John F. Goodman

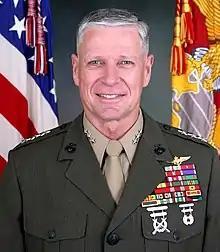

John Floyd Goodman (born November 5, 1945) is a retired United States Marine Corps three-star general. He began his military service with the U.S. Army during the Vietnam War — during which he earned the Soldier's Medal, the Bronze Star with "V" Device and a Purple Heart. He entered the U.S. Marine Corps in 1971, becoming an aviator. He flew over 4,100 hours during his years of service. He retired from military service in 2008, with over 41 years of active and reserve service, achieving a rank of lieutenant general.